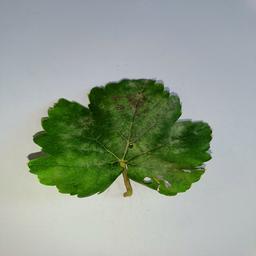
Label: Powdery Mildew